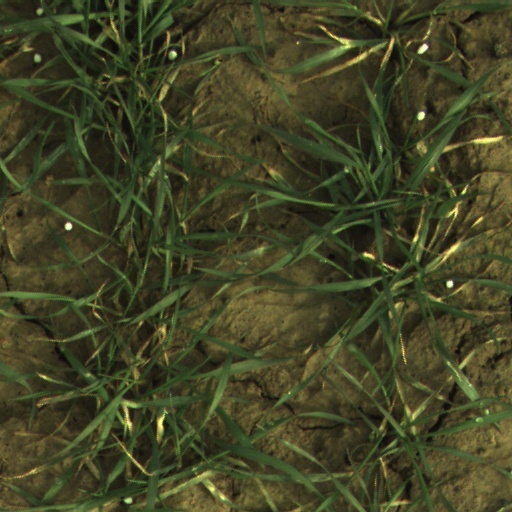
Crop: wheat